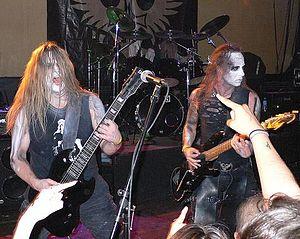
Behemoth est un groupe de black et death metal polonais, originaire de Gdańsk. Formé en 1991, le groupe est considéré comme ayant joué un rôle important dans l'émergence du metal extrême underground polonais. La plupart des albums de Behemoth sont axés sur des thèmes sataniques dont des références à des auteurs tels que Aleister Crowley, John Milton et William Blake.